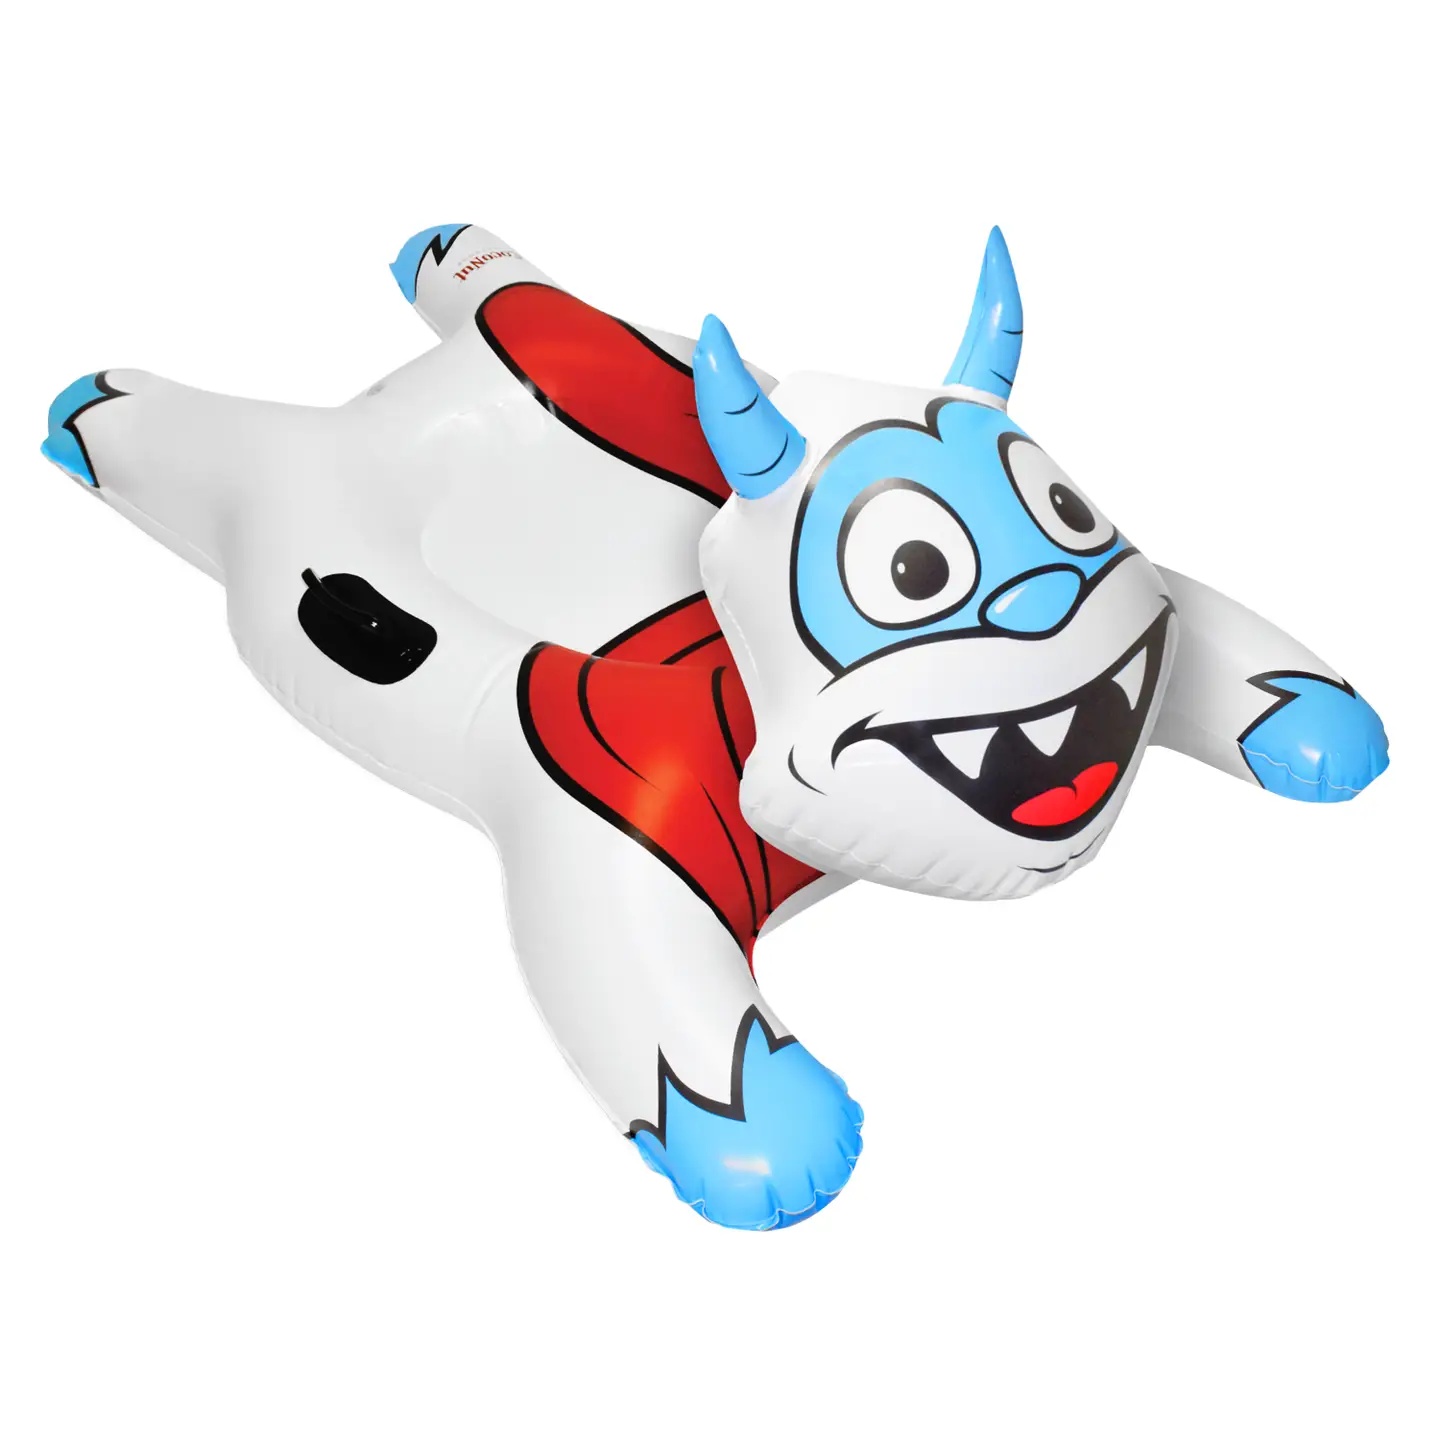
Character Snow Tube - Yeti Racer
There's nothing abominable about this snow tube - the 54" Yeti Snow Tube Racer will have you screaming with laughter all the way down the hill! This jumbo ride-on snow sled includes built-in grip handles for added safety and control, and the slick bottom construction provides a super-fast, smooth ride! Made of 0.38mm Phthalate-Free PVC, our snow tubes are strong, durable and cold resistant up to -25 degrees. 54" x 36" ; Ages 8+
Brand: COCONUT OUTDOOR - FAIRE
Category: Sporting Goods > Outdoor Recreation > Winter Sports & Activities > Sleds > Snow Tubes